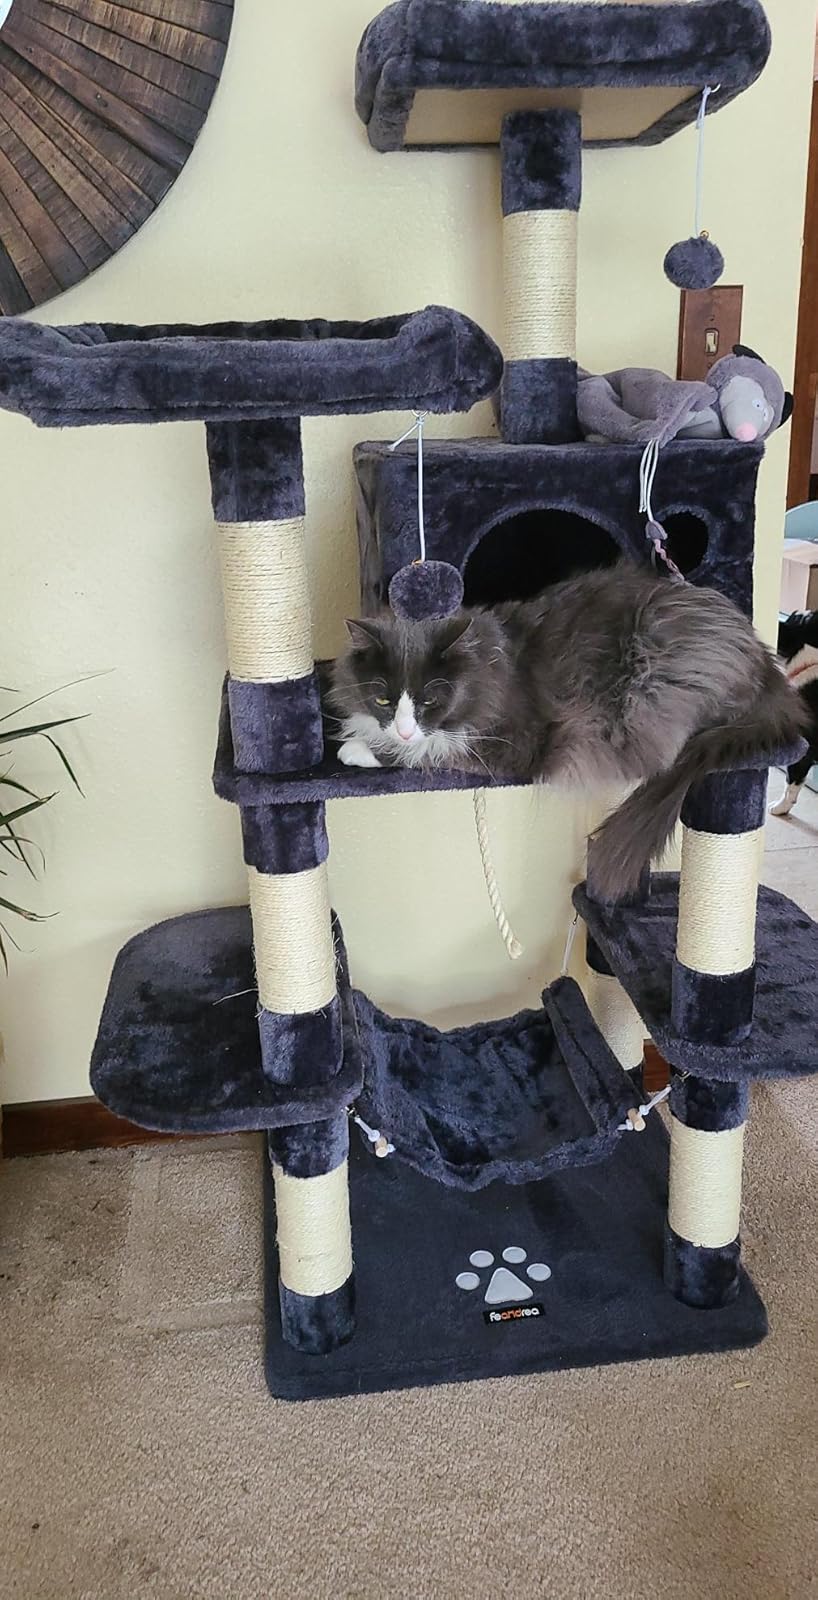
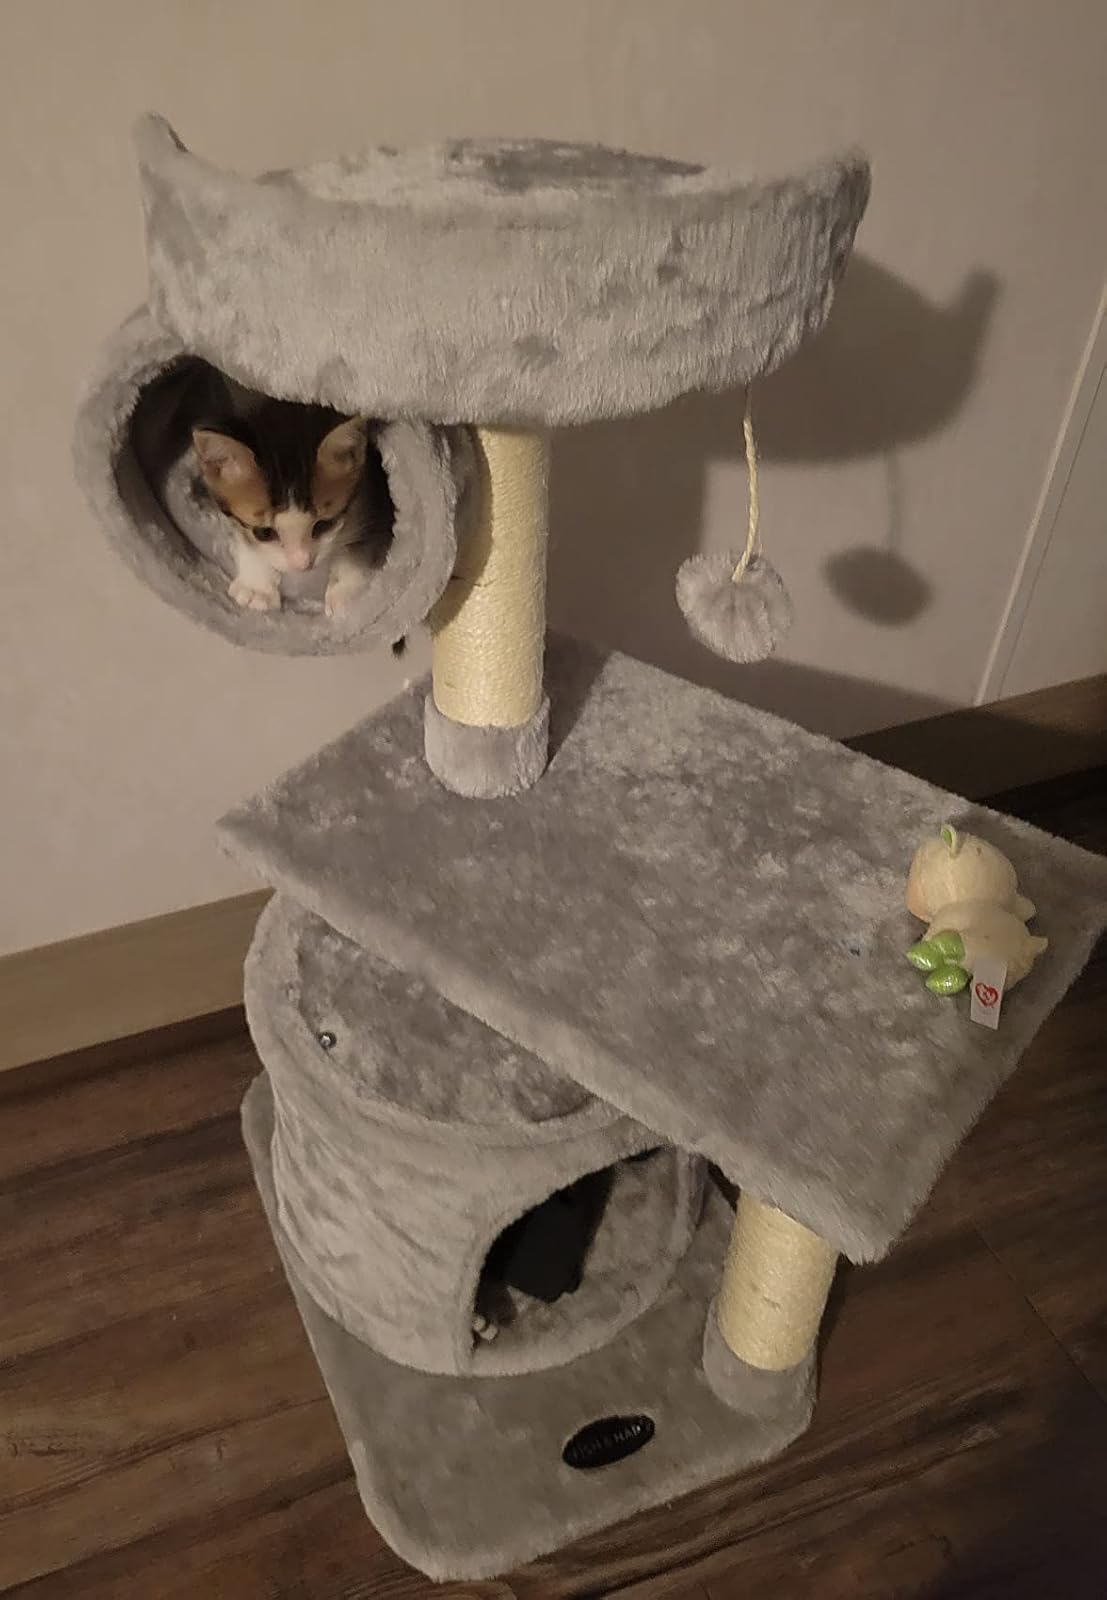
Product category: items_cat tree
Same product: no